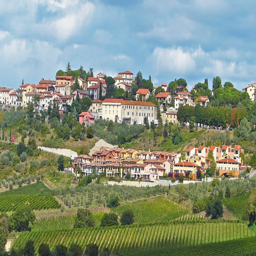
view at the new houses in village